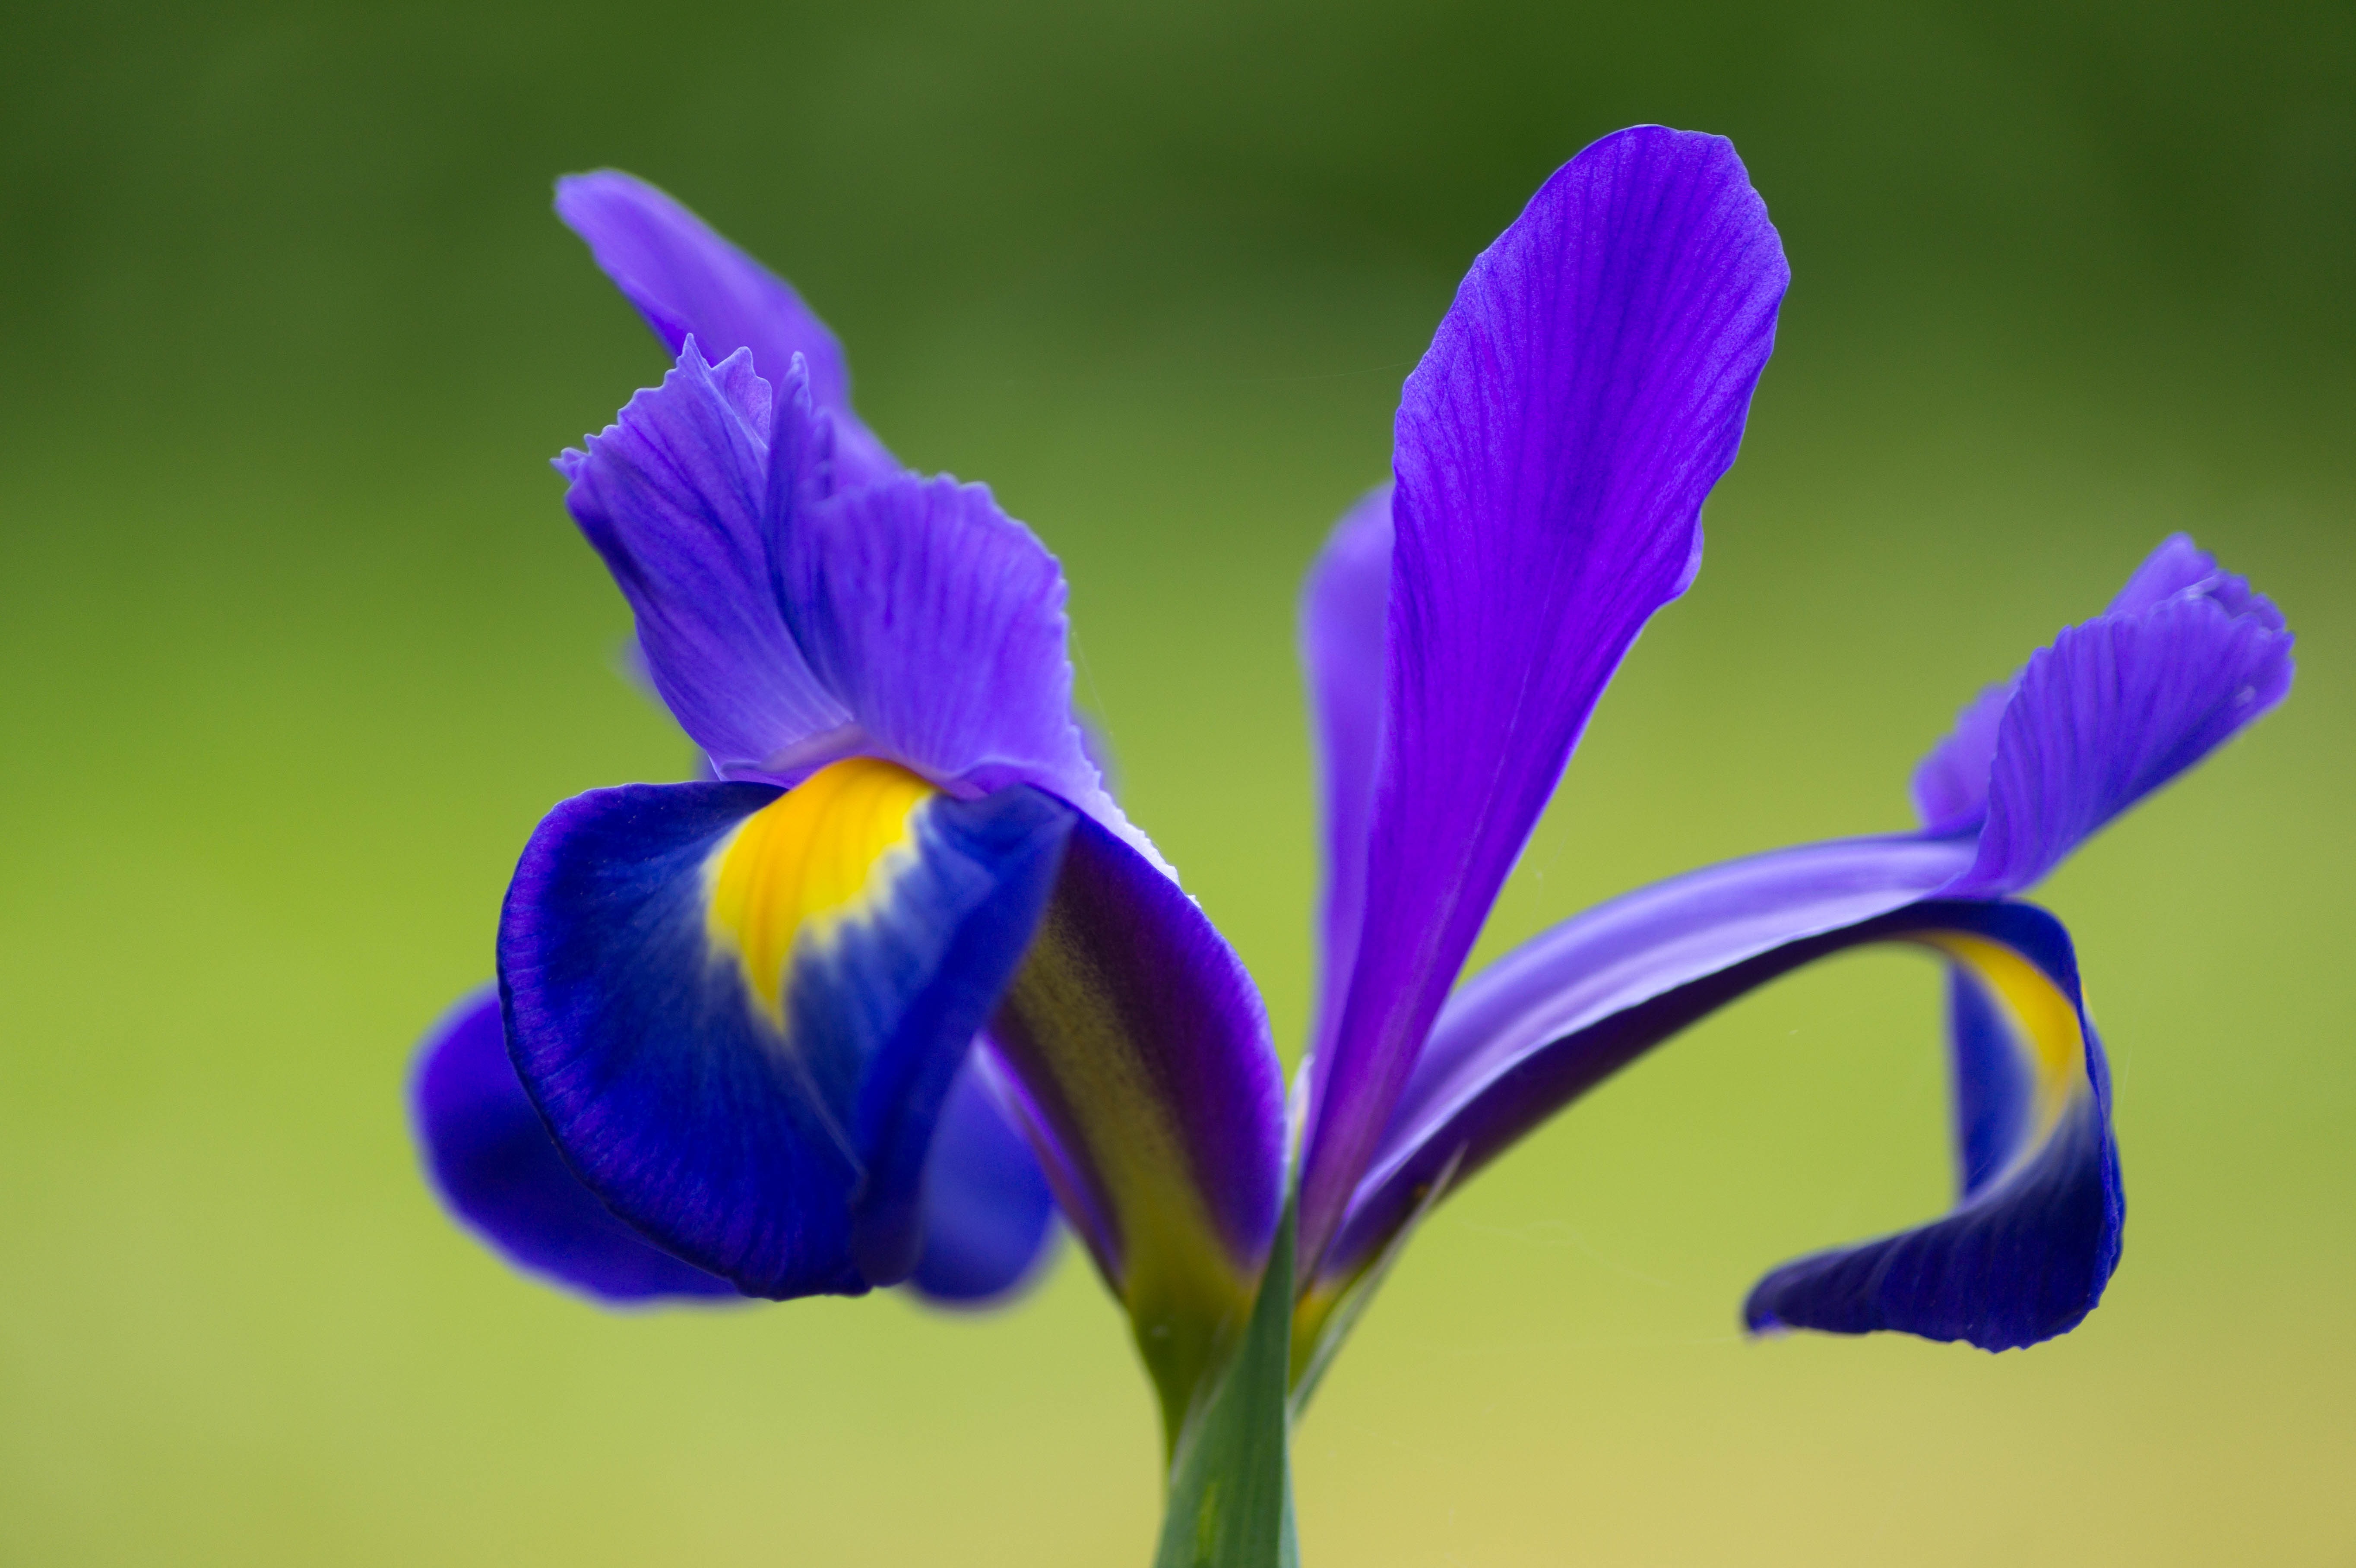
nature, blossom, plant, flower, purple, petal, bloom, floral, spring, blue, flora, wildflower, iris, eye, crocus, mauve, macro photography, flowering plant, plant stem, land plant, iris family